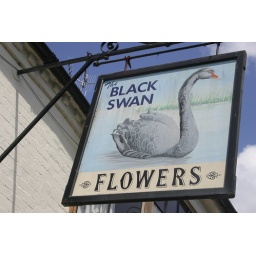
The black swan aka! the dirty duck in the fare town of stratford